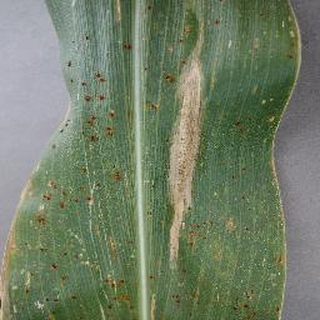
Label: corn_cercospora_leaf_spot